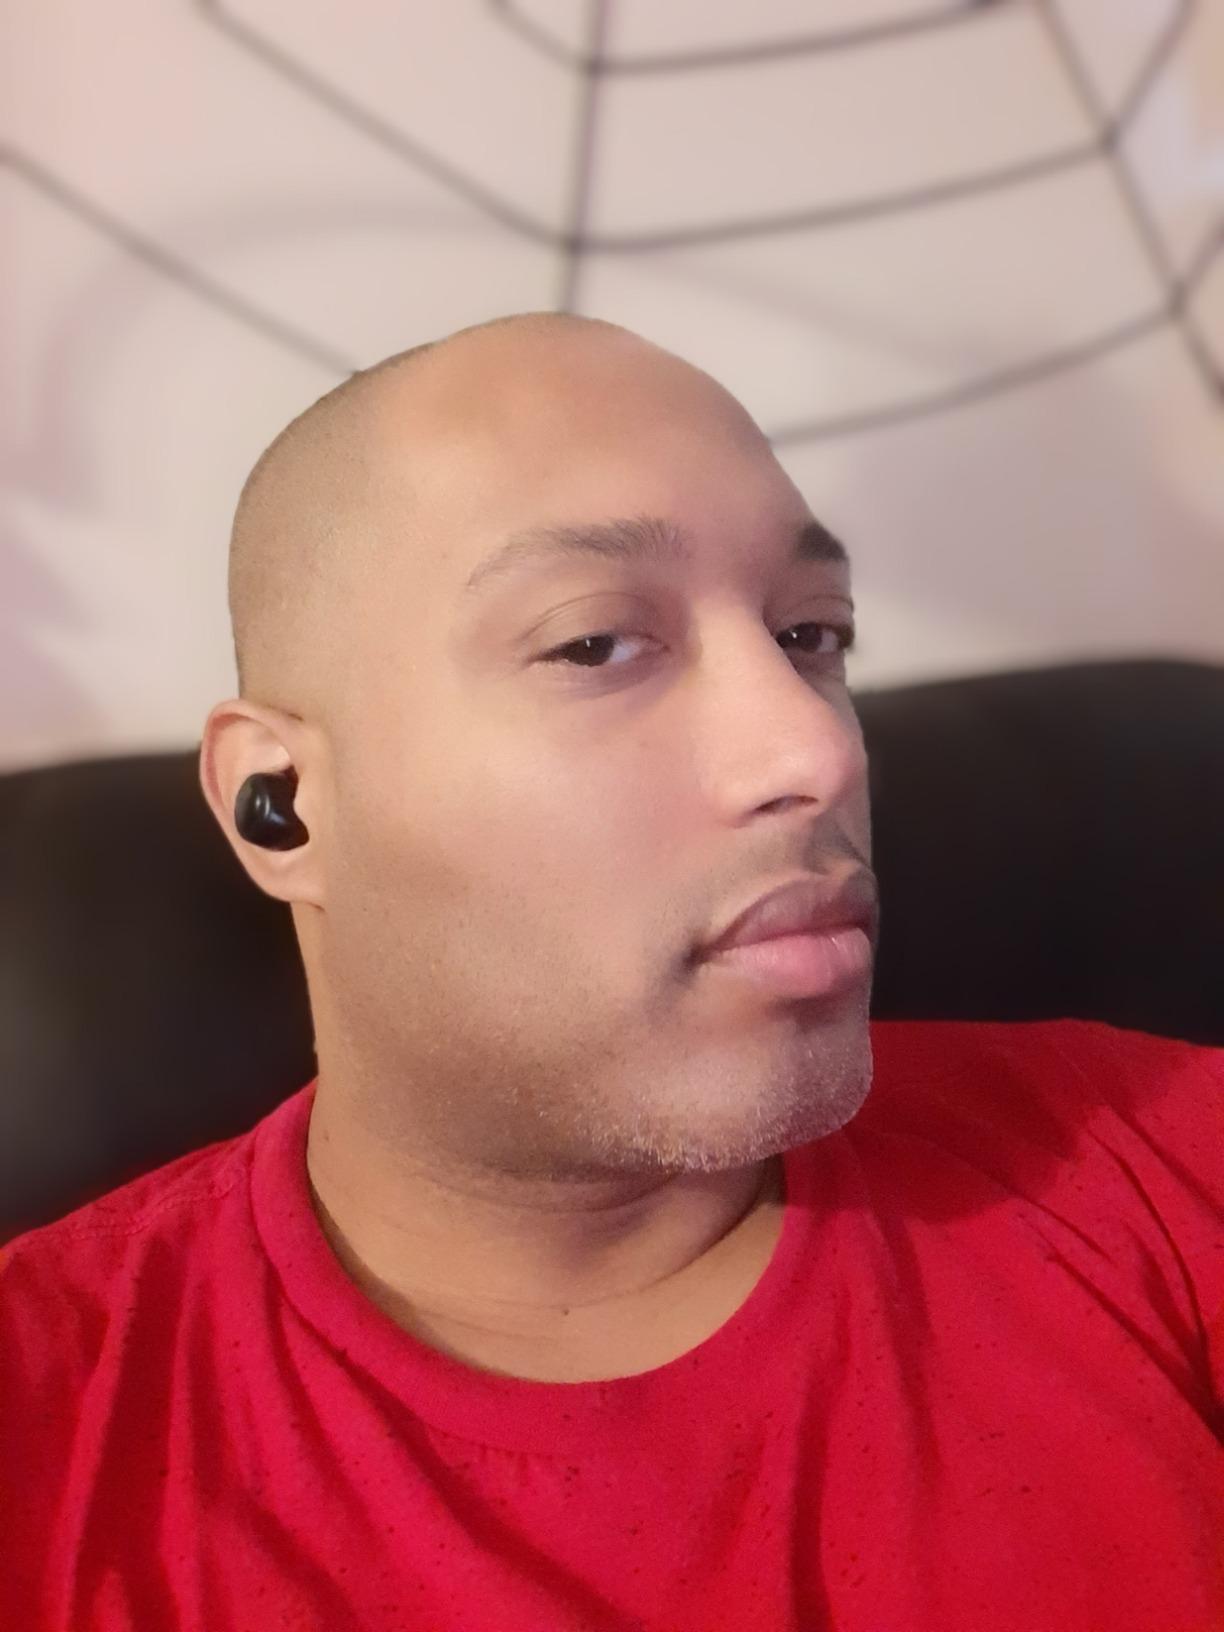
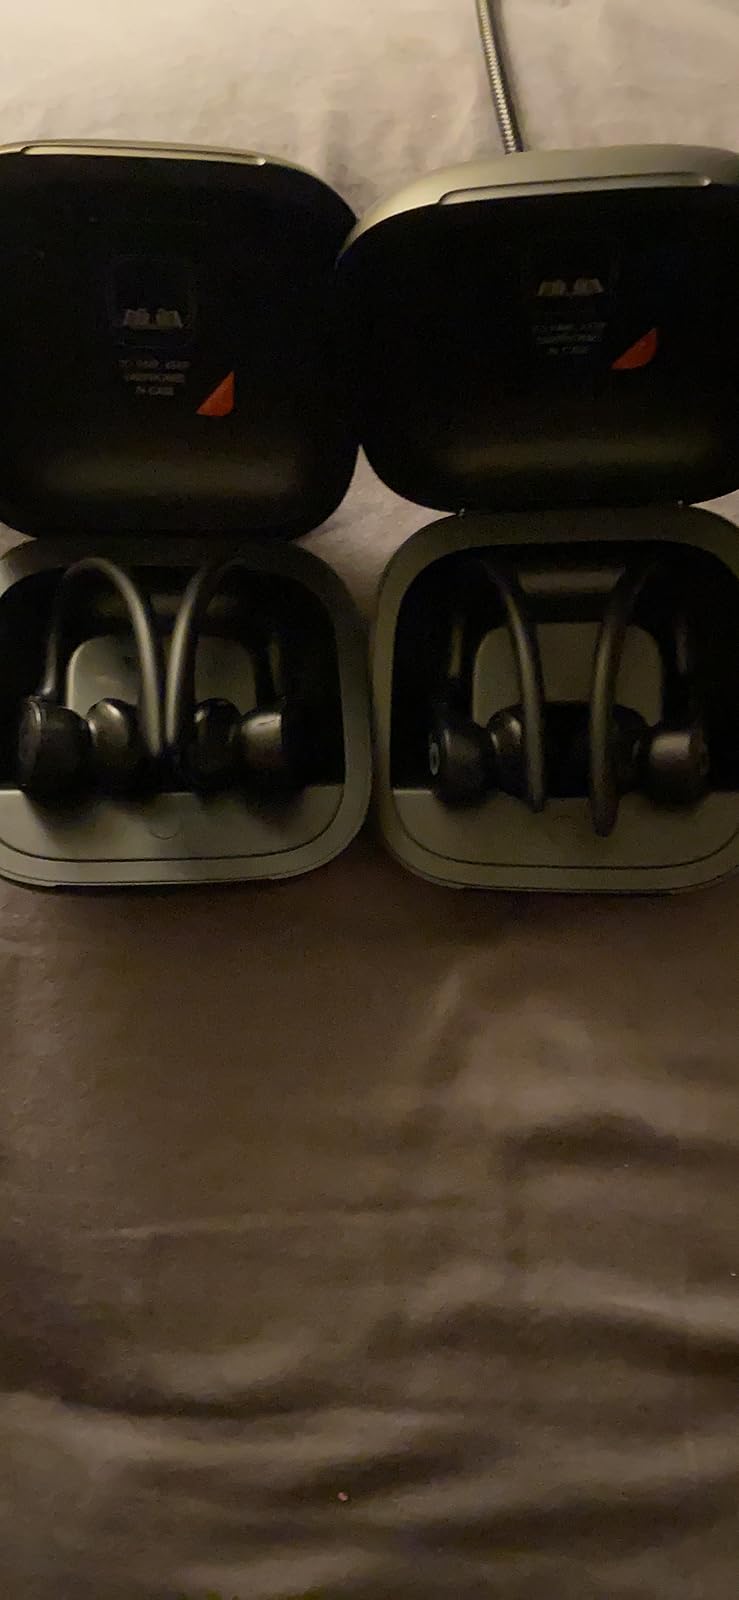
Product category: earbuds
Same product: no